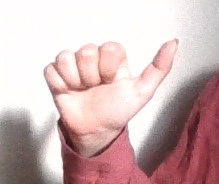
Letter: dhad